Flaming Bullets

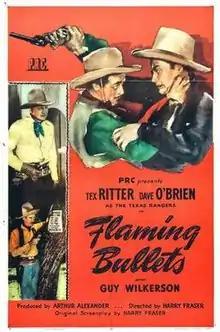
Theatrical release poster

Flaming Bullets is a 1945 American Western film written and directed by Harry L. Fraser. The film, the final of PRC's Texas Rangers film series, stars Tex Ritter, Dave O'Brien, Guy Wilkerson, Patricia Knox, Charles King as comedy relief and I. Stanford Jolley. The film was released on October 15, 1945, by Producers Releasing Corporation.